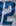
Number: 2